Roy Noakes

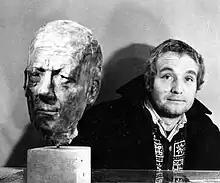
Noakes and his plaster "Head of Alan Rawsthorne" 1960s, private collection

Roy Noakes (10 June 1936 – February 9, 2002) was a British portrait and figure sculptor. Noakes became a modeller by what was paradoxically the most efficient route - through his training as a carver. His achievement, driven by a refusal to be constrained by technique or bound by what he had learned, was based on his consummate skills as a craftsman.